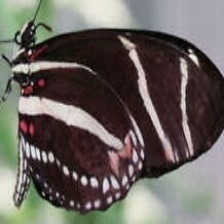
Species: ZEBRA LONG WING